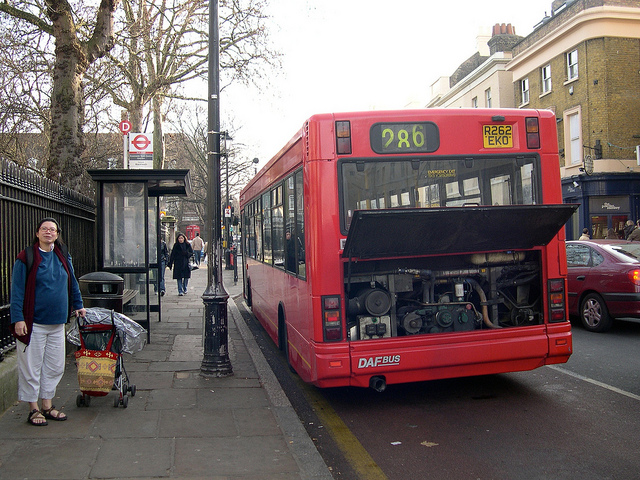
A red city bus parked at a bus stop in a busy city.

a woman and a red bus with its back engine cover opened

A bus on the side of the road broken down

a double deckered bus on a city street next to a bus stop

Large red public transit bus sitting aside the road with the motor exposed.